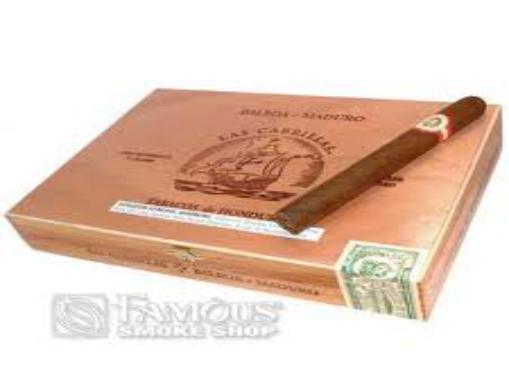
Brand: Las Cabrillas
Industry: Necessities